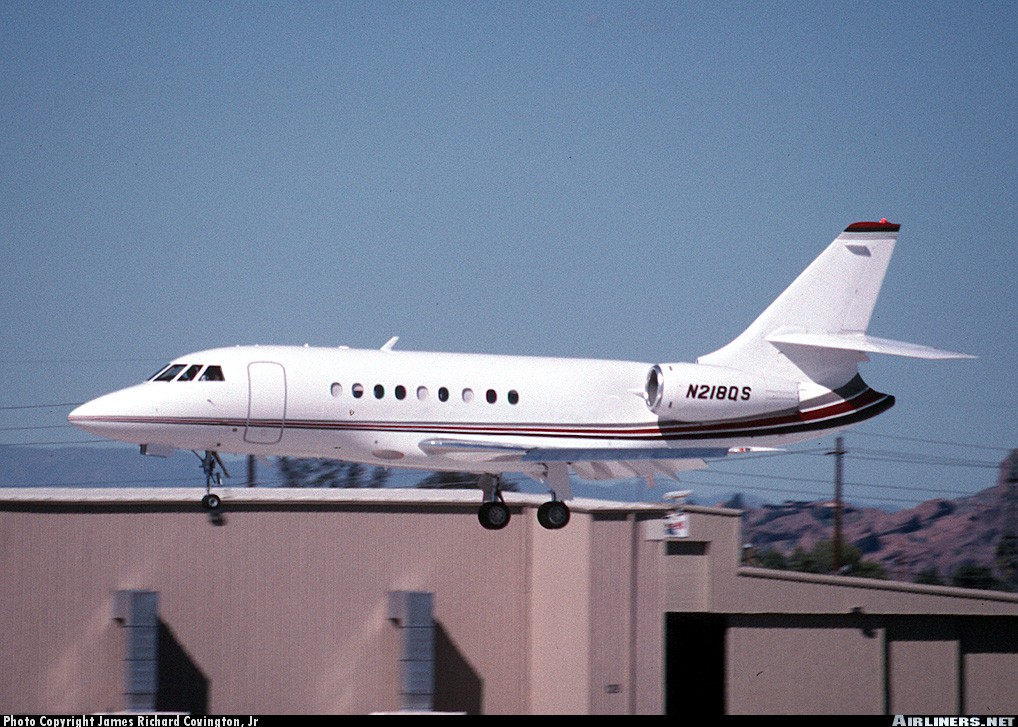
Vehicle type: Planes